Dental sealant

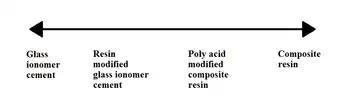
Glass ionomer cement – composite resin spectrum of restorative materials used in dentistry. Towards the GIC end of the spectrum, there is increasing fluoride release and increasing acid-base content; towards the composite resin end of the spectrum, there is increasing light cure percentage and increased flexural strength.

As part of the wider debate over the safety of bisphenol A (BPA), concerns have been raised over the use of resin based sealants. BPA is a xenoestrogen, i.e. it mimics the relative bioactivity of estrogen, a female sex hormone. Pure BPA is rarely present in dental sealants, however they may contain BPA derivatives. There is very little research about the potential estrogen-like effects of BPA derivatives. A transient presence of BPA in saliva has been reported immediately following placement of some resin based sealants. The longest duration of salivary BPA was 3 hours after placement, so there is little risk of chronic low-dose BPA exposure. The currently available evidence suggests that there is no risk of estrogen-like side effects with resin based sealants. Several national dental organizations have published position statements regarding the safety of resin based dental materials, e.g. the American Dental Association, the Australian Dental Association, the British Dental Association, and the Canadian Dental Association.